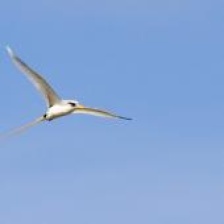
Species: WHITE TAILED TROPIC
Scientific name: PHAETHON LEPTURUS